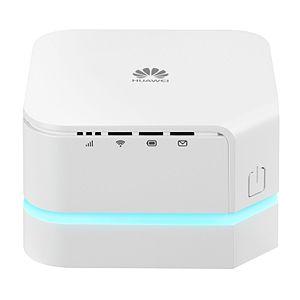
Routeur wifi 4G avec ces 4 indicateurs dans l'ordre
Le routeur 4G est un équipement électronique qui permet d’apporter une connexion Internet se basant sur un réseau mobile 4G ou 3G pour un usage individuel ou collectif.